66 Drive-In

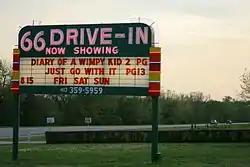
Illuminated neon sign at the 66 Drive-in

When television became a rival to cinema in the 1950s, movie studios went to widescreen format to differentiate their product from broadcast TV; the drive-in's screen was widened sometime after 1953 to accommodate the change in format. A playground was added on-site during the baby boom era.